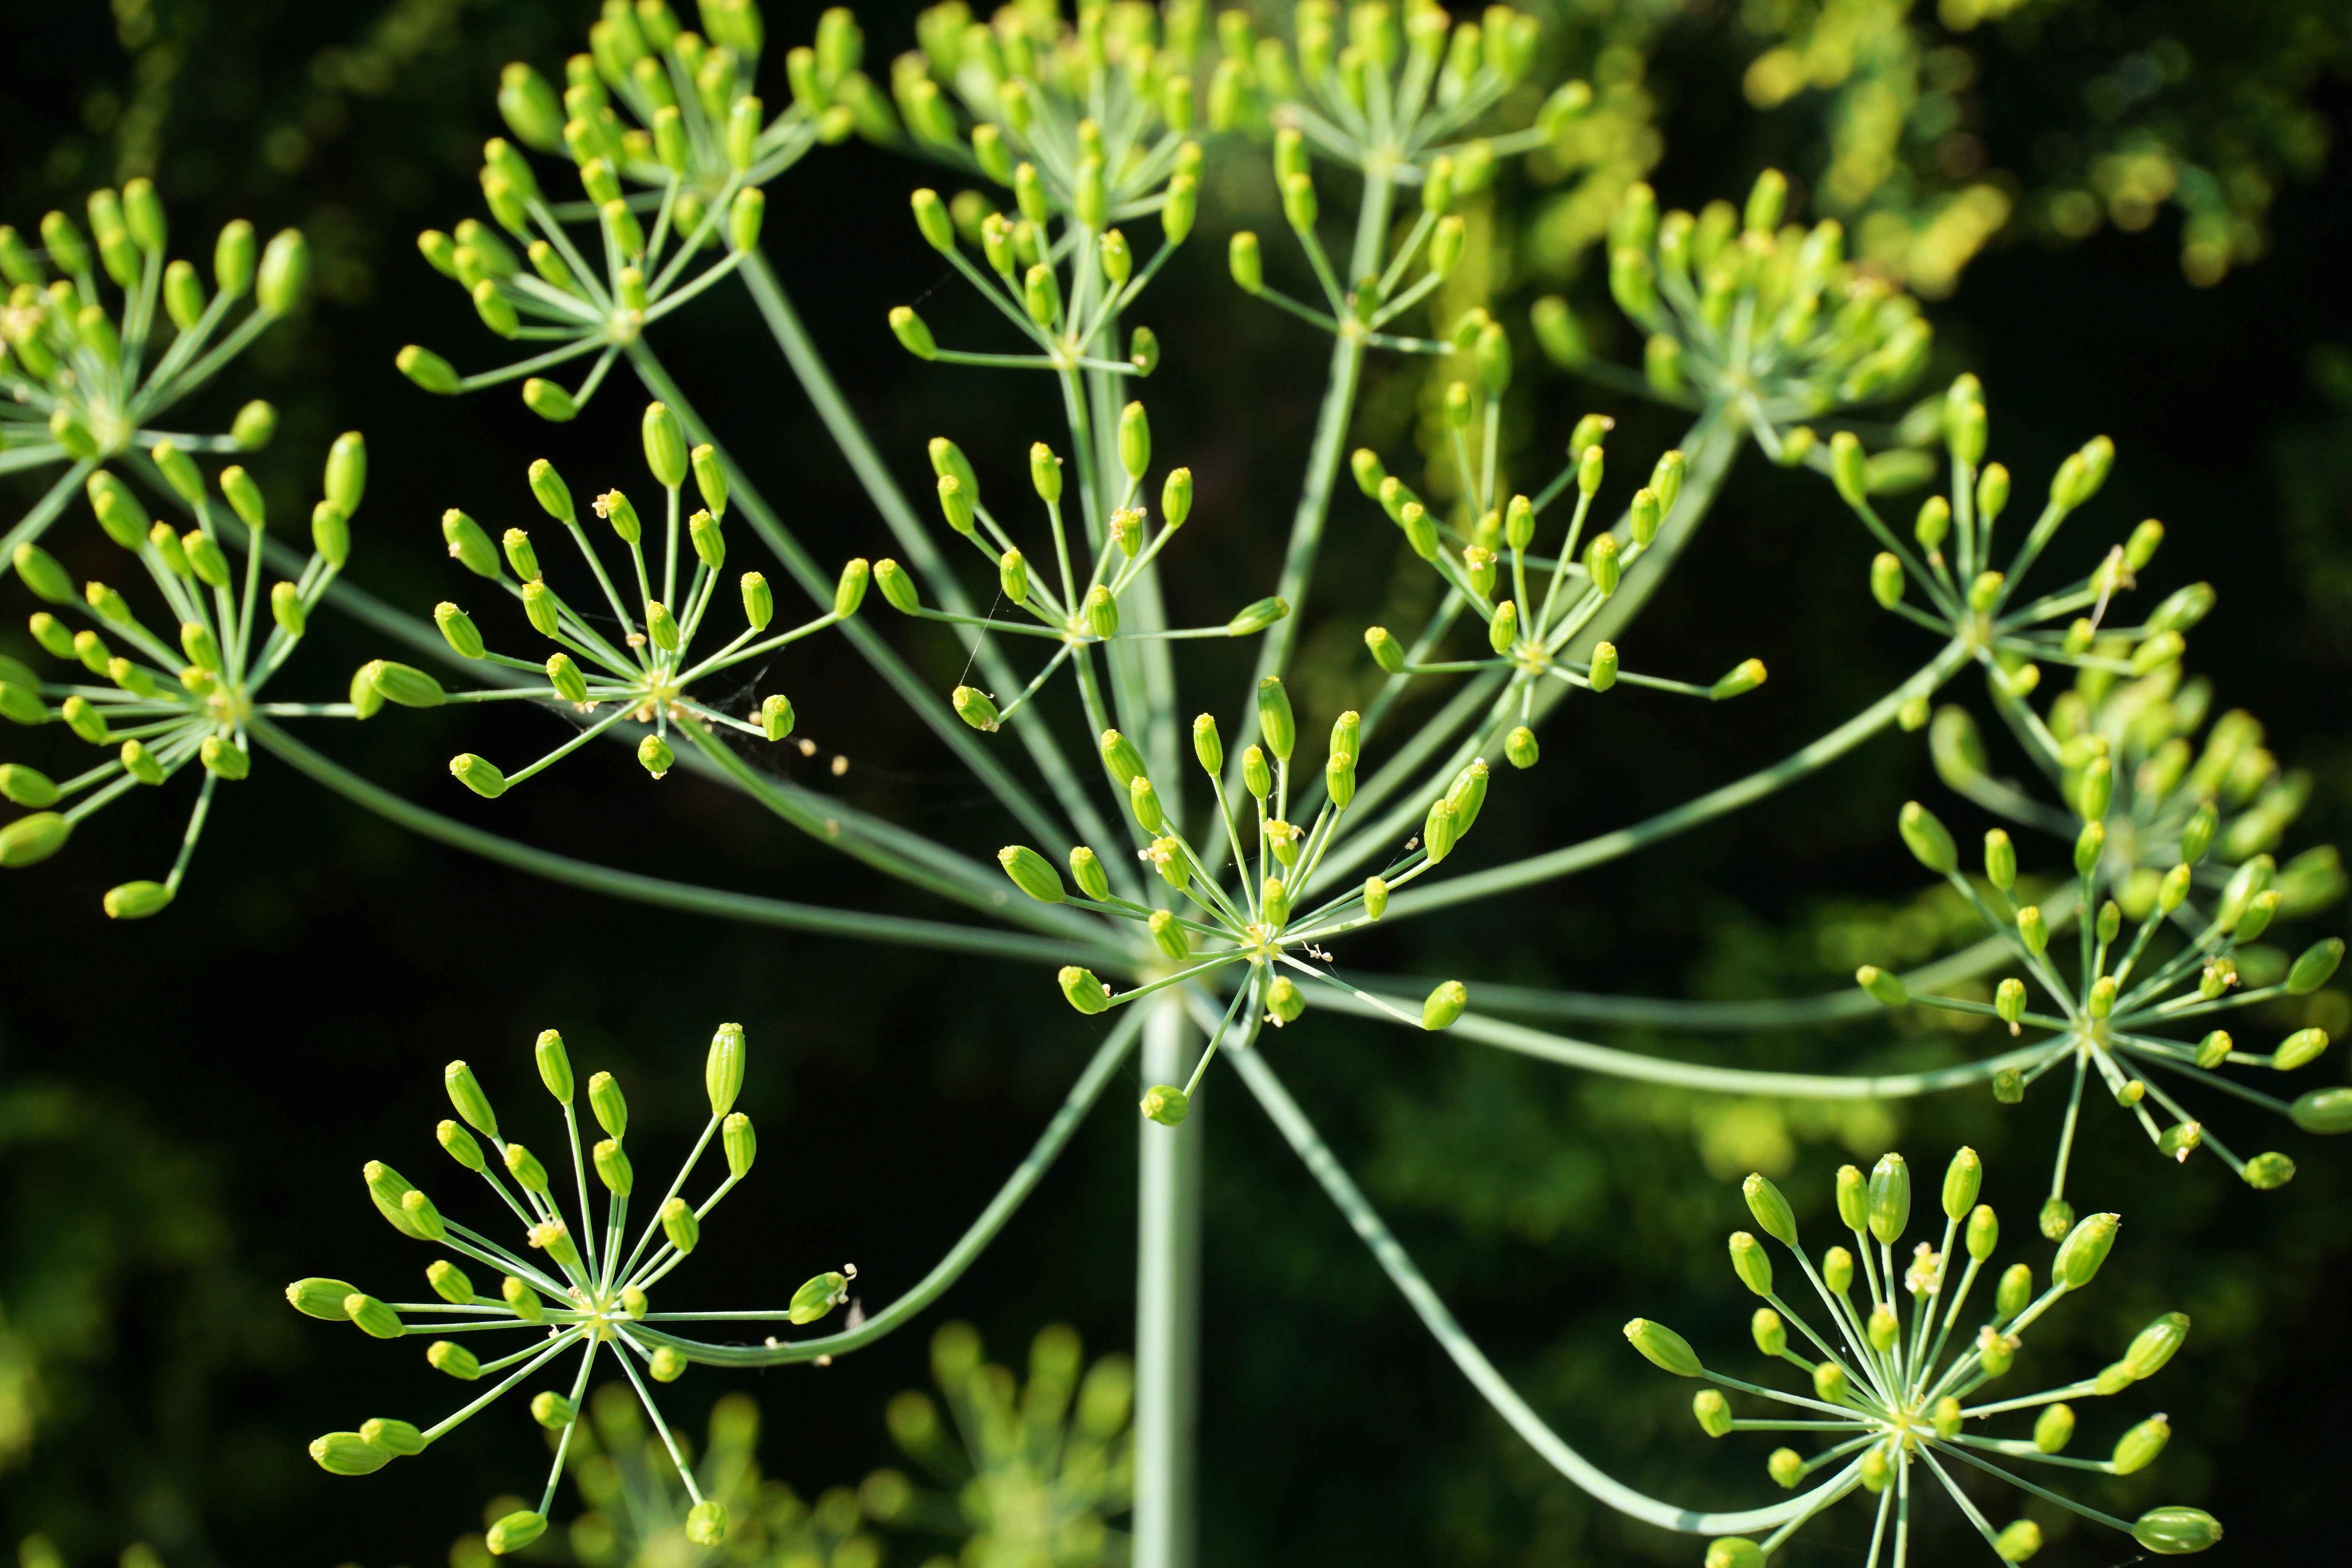
tree, plant, leaf, flower, food, green, spice, herb, evergreen, kitchen, botany, garden, gourmet, fir, eat, flora, shrub, rue, frisch, herbs, larch, ecosystem, aromatic, kitchen herb, dill, anthriscus, flowering plant, flourished, cow parsley, subshrub, woody plant, land plant, apiales, sweetscented bedstraw, parsley family